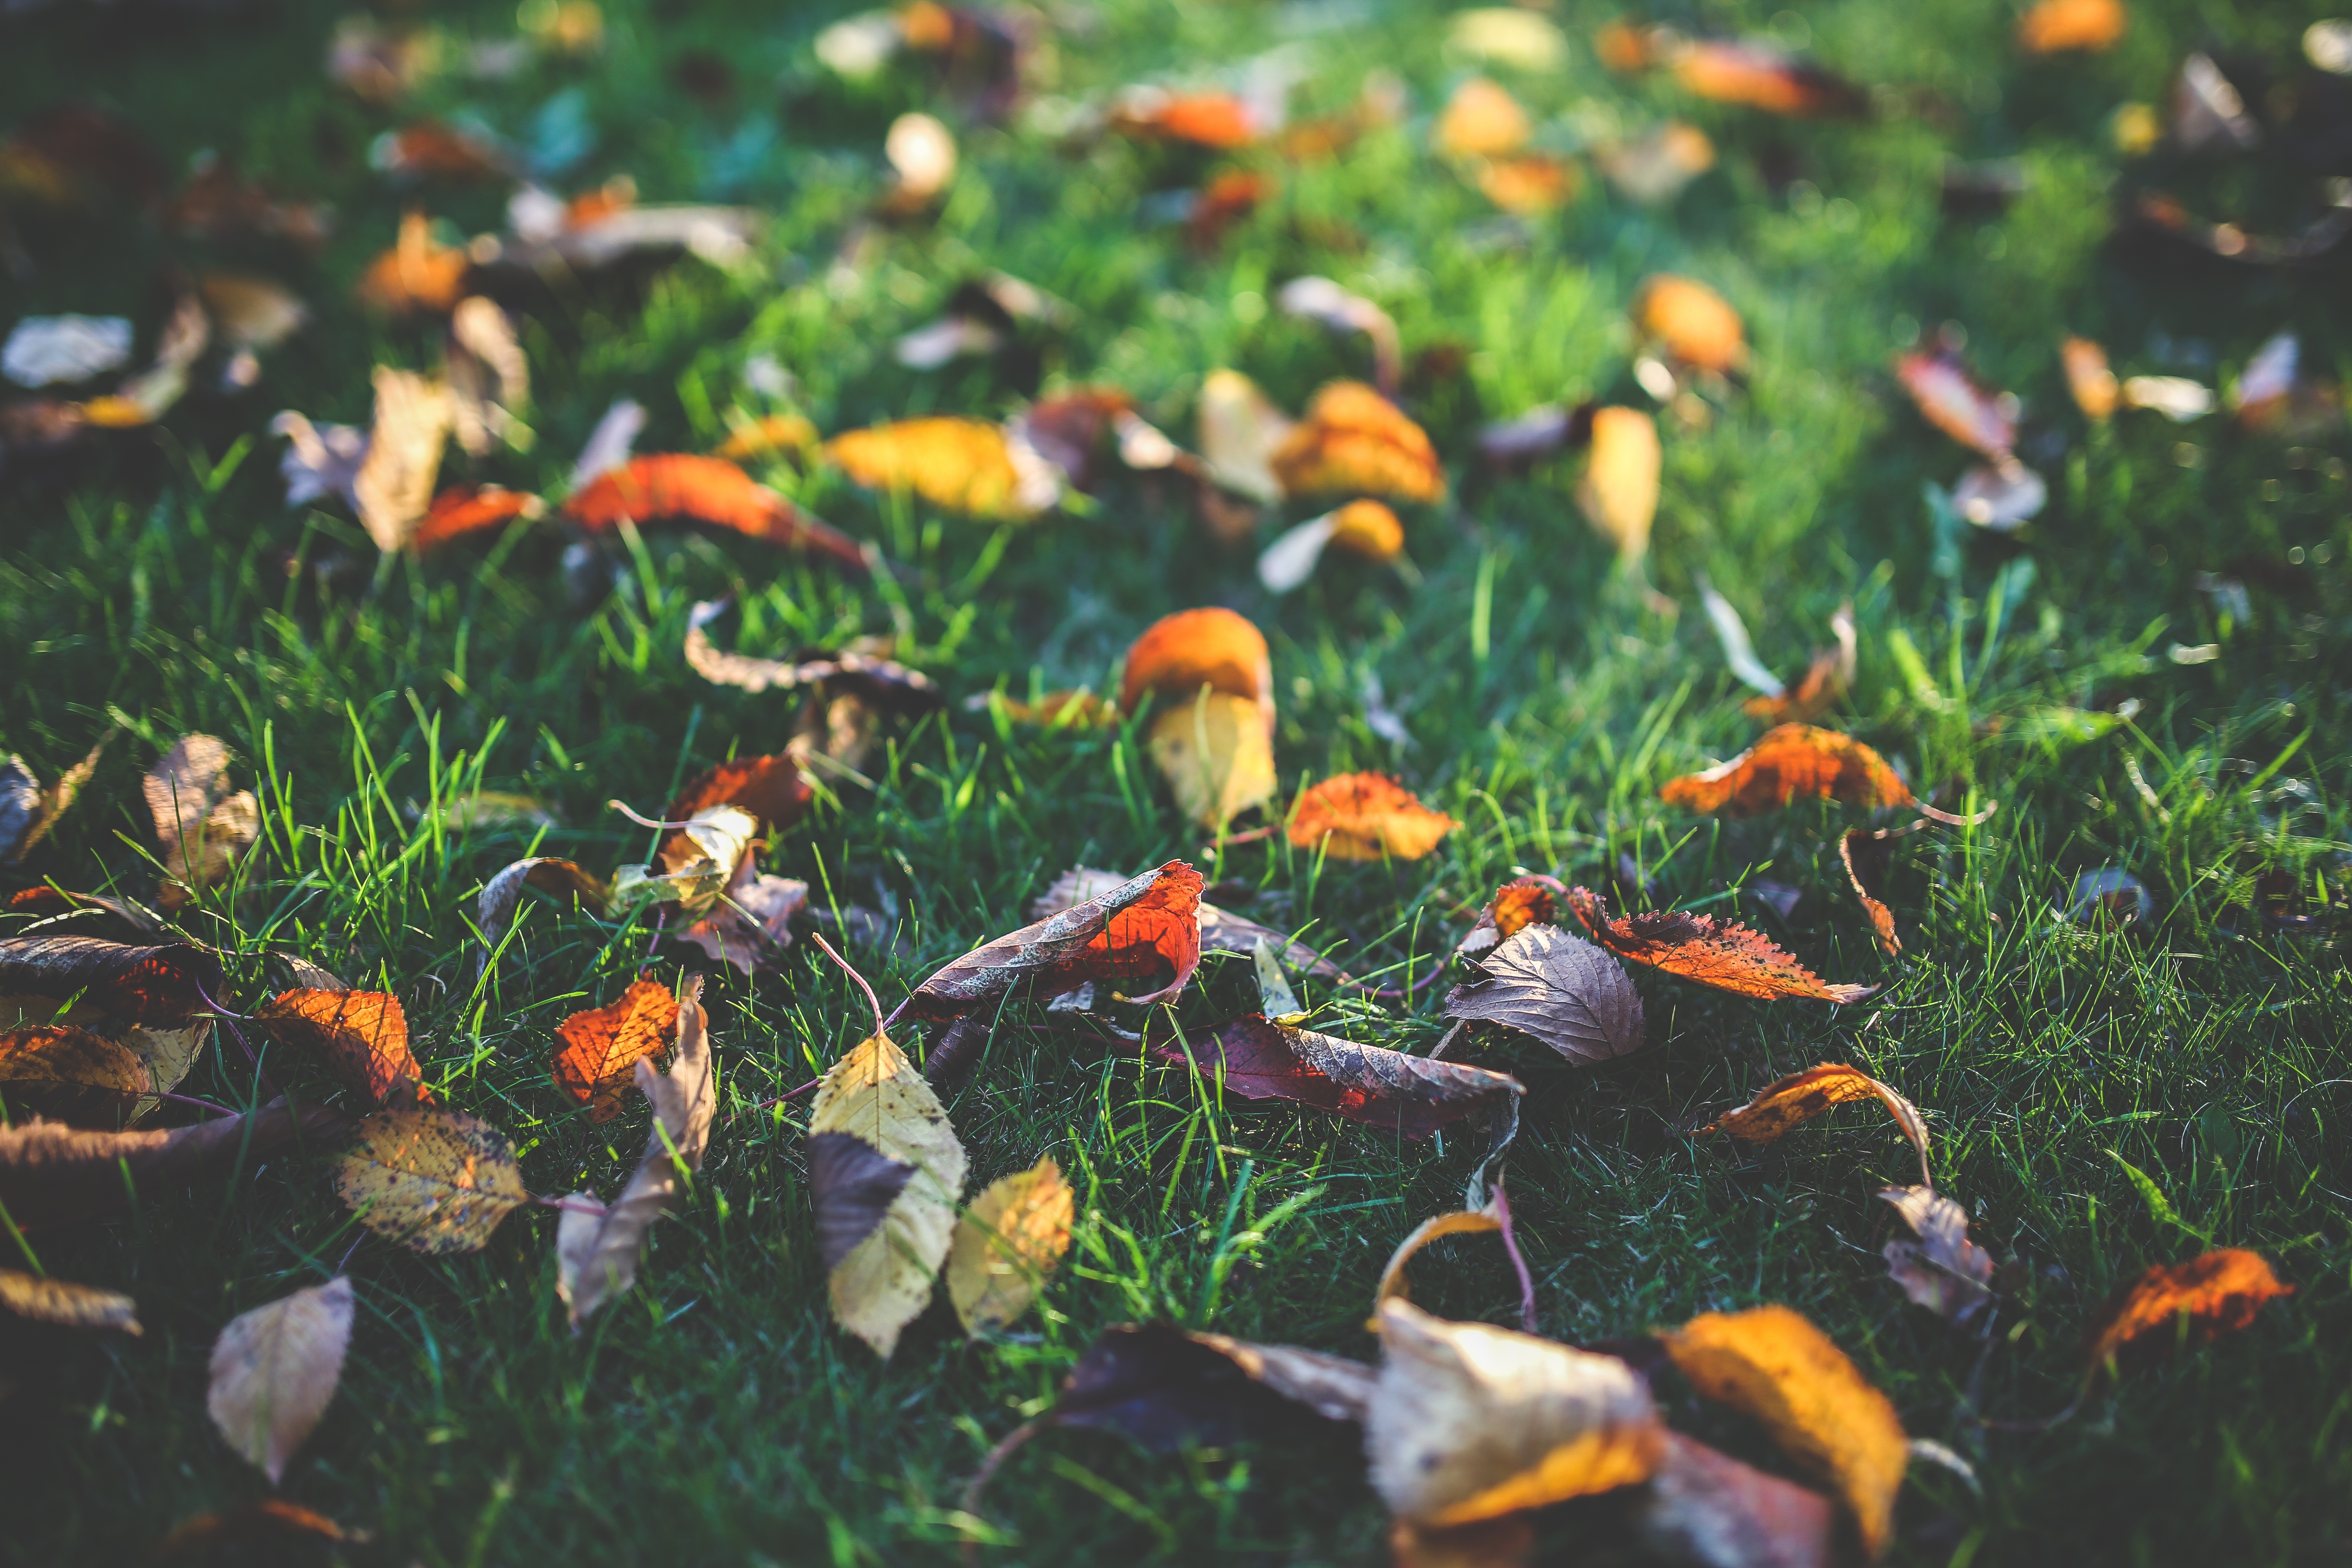
leaf, fall, flower, pond, orange, red, autumn, colorful, yellow, flora, fauna, leaves, aquarium, koi